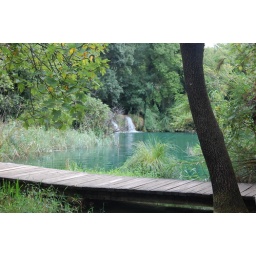
typical view in krka...lots of blue-green water and lush plant life.